Ali Cherri

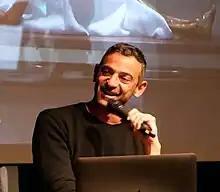
Cherri in 2023 at the FIFDH in Geneva, Switzerland.

Ali Cherri is a Lebanese artist working in video and installation. His varied practice focuses on documenting and presenting heritage and environment in Lebanon and other Middle Eastern countries.